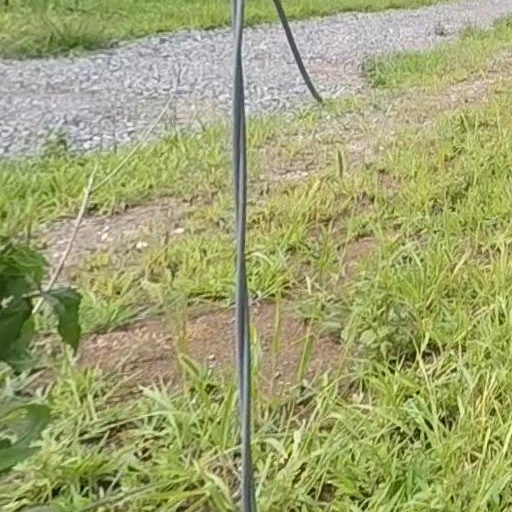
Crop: grape